Gothic secular and domestic architecture

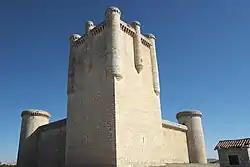
Torrelobatón castle in Spain, begun 1406.

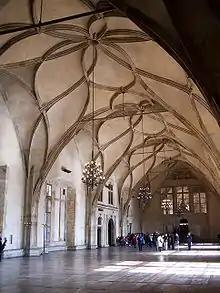
The Vladislav Hall in Prague (built 1493-1502) by Benedikt Rejt is the largest secular hall of the late Middle Ages.

It was not only new, founded cities that had extensive building regulations. London, Florence, Paris, Venice and numerous smaller cities in Spain and Italy had rules concerning not only the height and shape of buildings, but also for example regulating the width of streets, the projection of roofs and rules concerning waste management, drainage and fire regulations. The Piazza del Campo in Siena, Italy is one of the earliest examples of "coherent town planning along aesthetic lines, perhaps for the first time since antiquity." Official regulations governing the size of the palaces facing the square date from 1298. The famous square is dominated by the Palazzo Pubblico, the town hall. With growing prosperity and an emerging sense of civic pride, town halls such as Palazzo Pubblico often became a show-piece of the cities' growing confidence. In the cities of northern Italy, this development started early and many Gothic town halls and other civic monuments have to a large extent survived to this day.